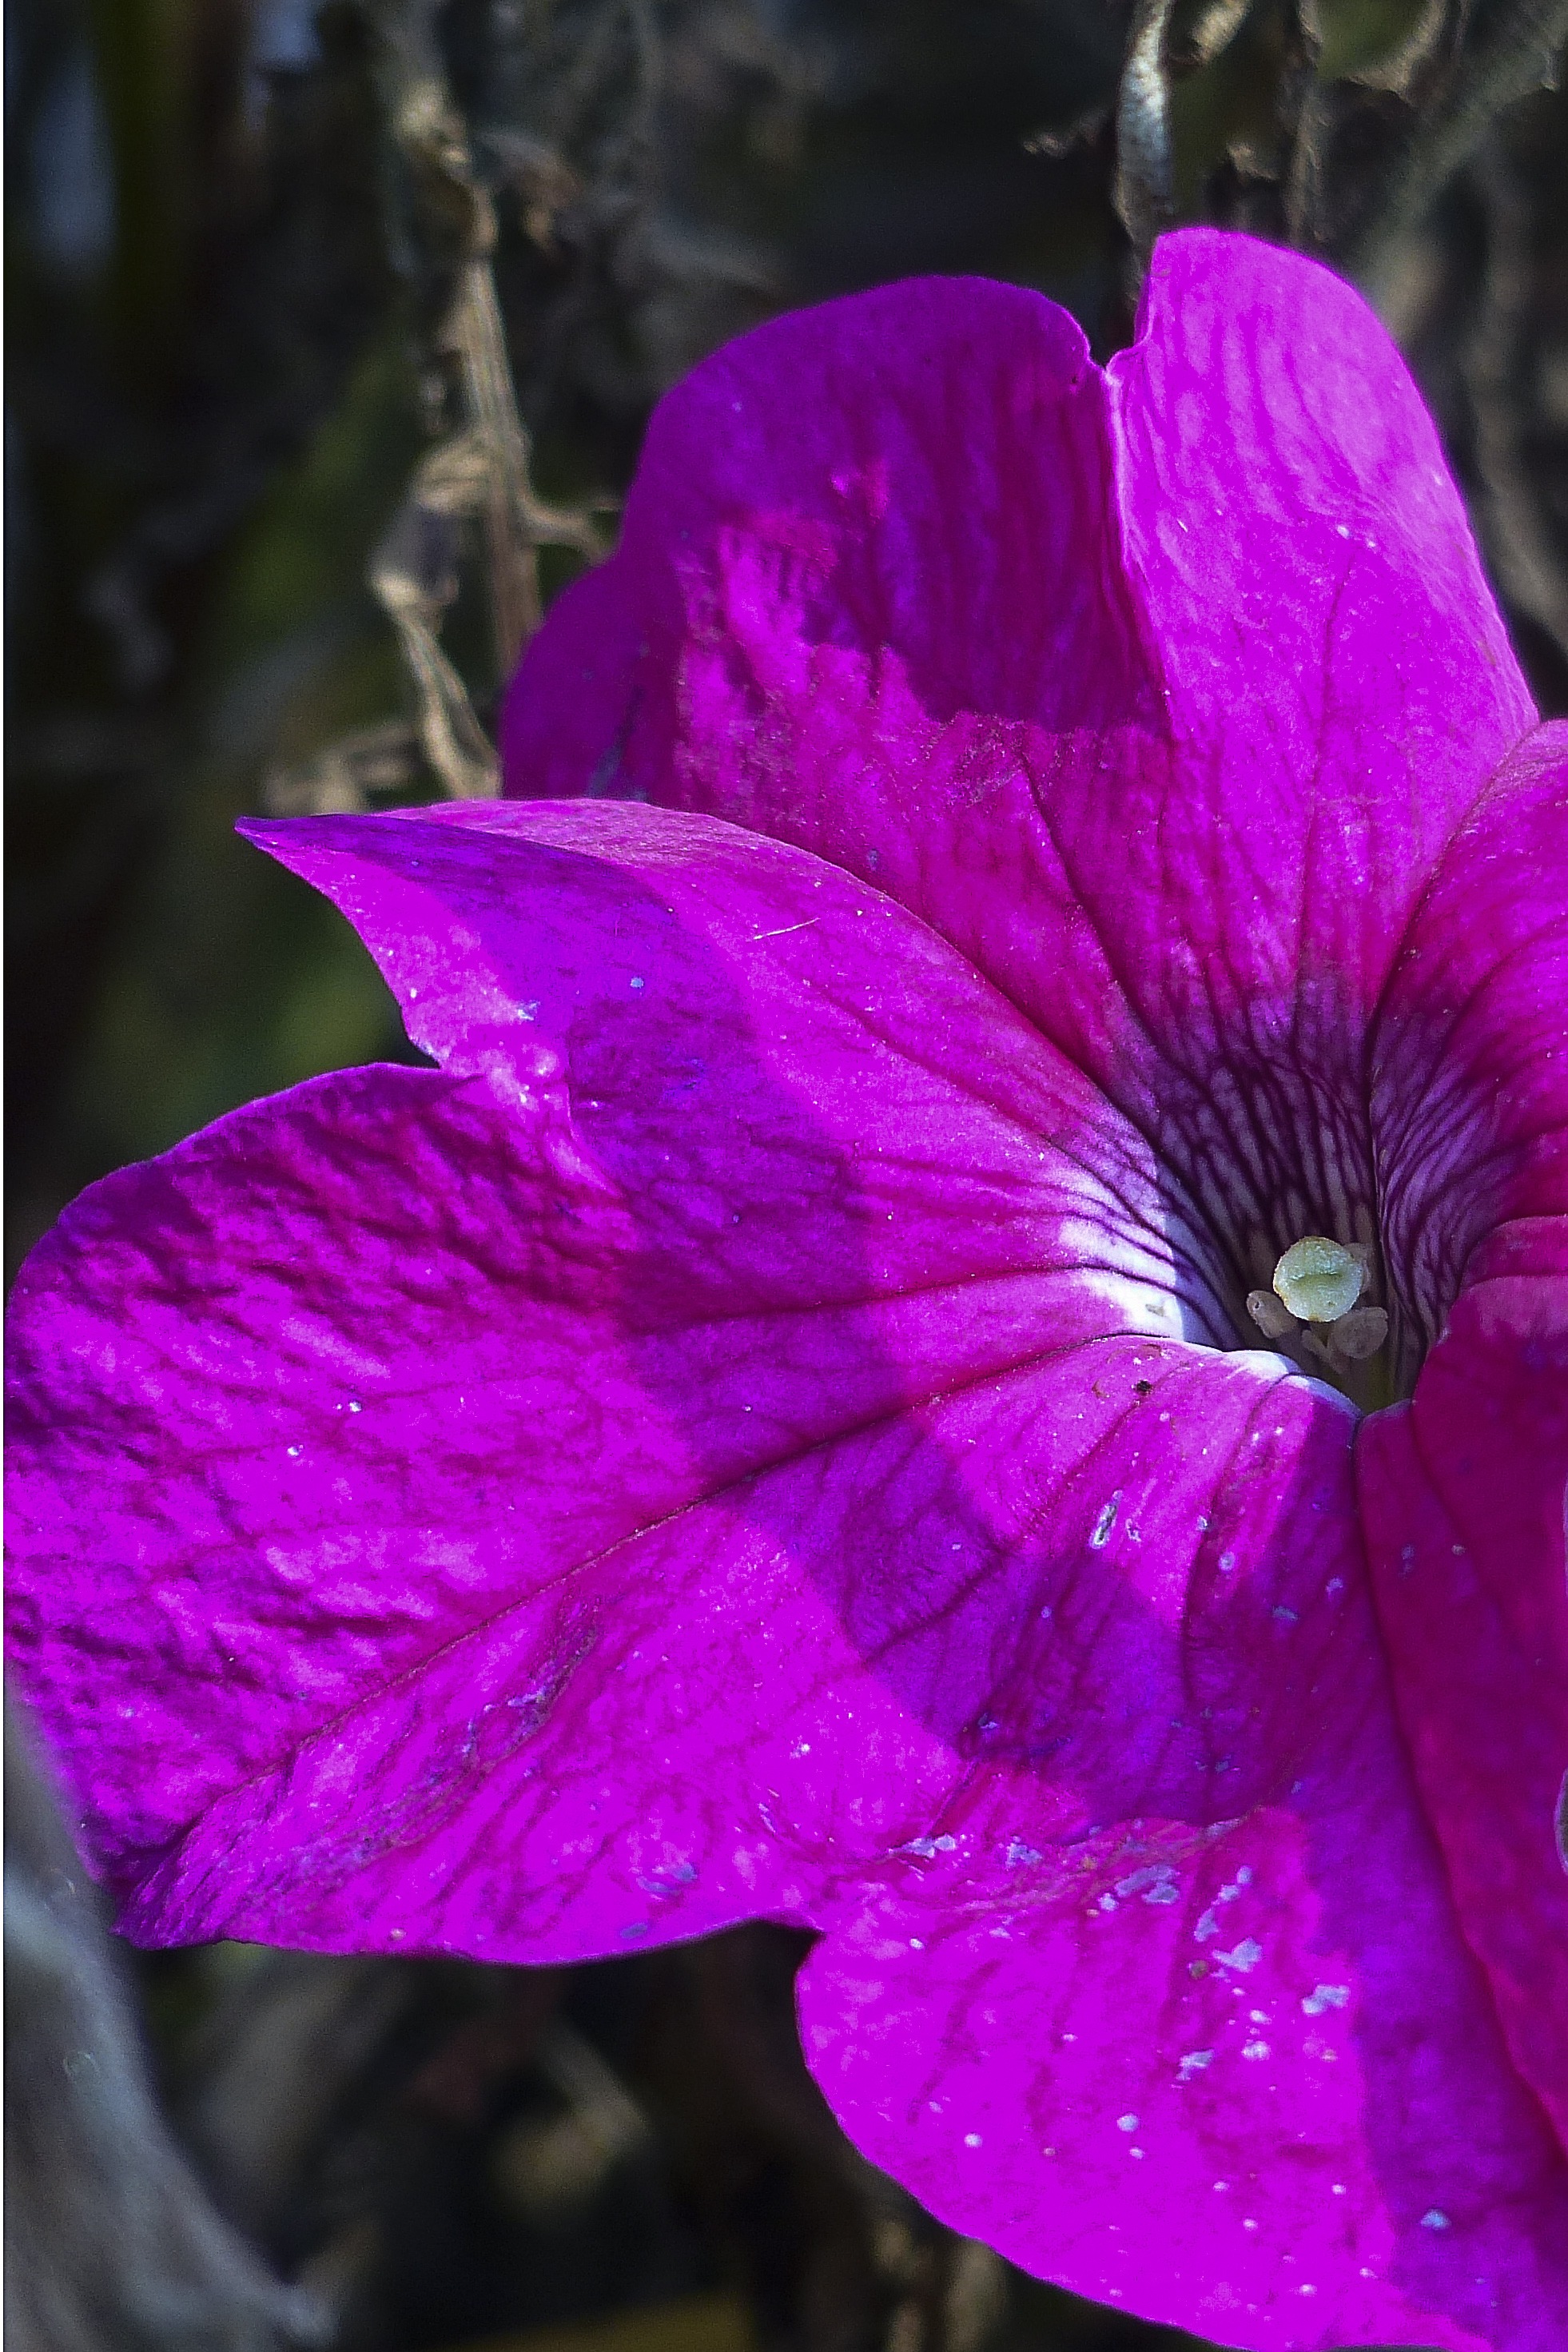
nature, blossom, plant, photography, leaf, flower, purple, petal, bloom, floral, macro, botany, colorful, garden, pink, flora, wildflower, flowers, close up, iris, eye, beautiful, detail, petunia, macro photography, flowering plant, land plant